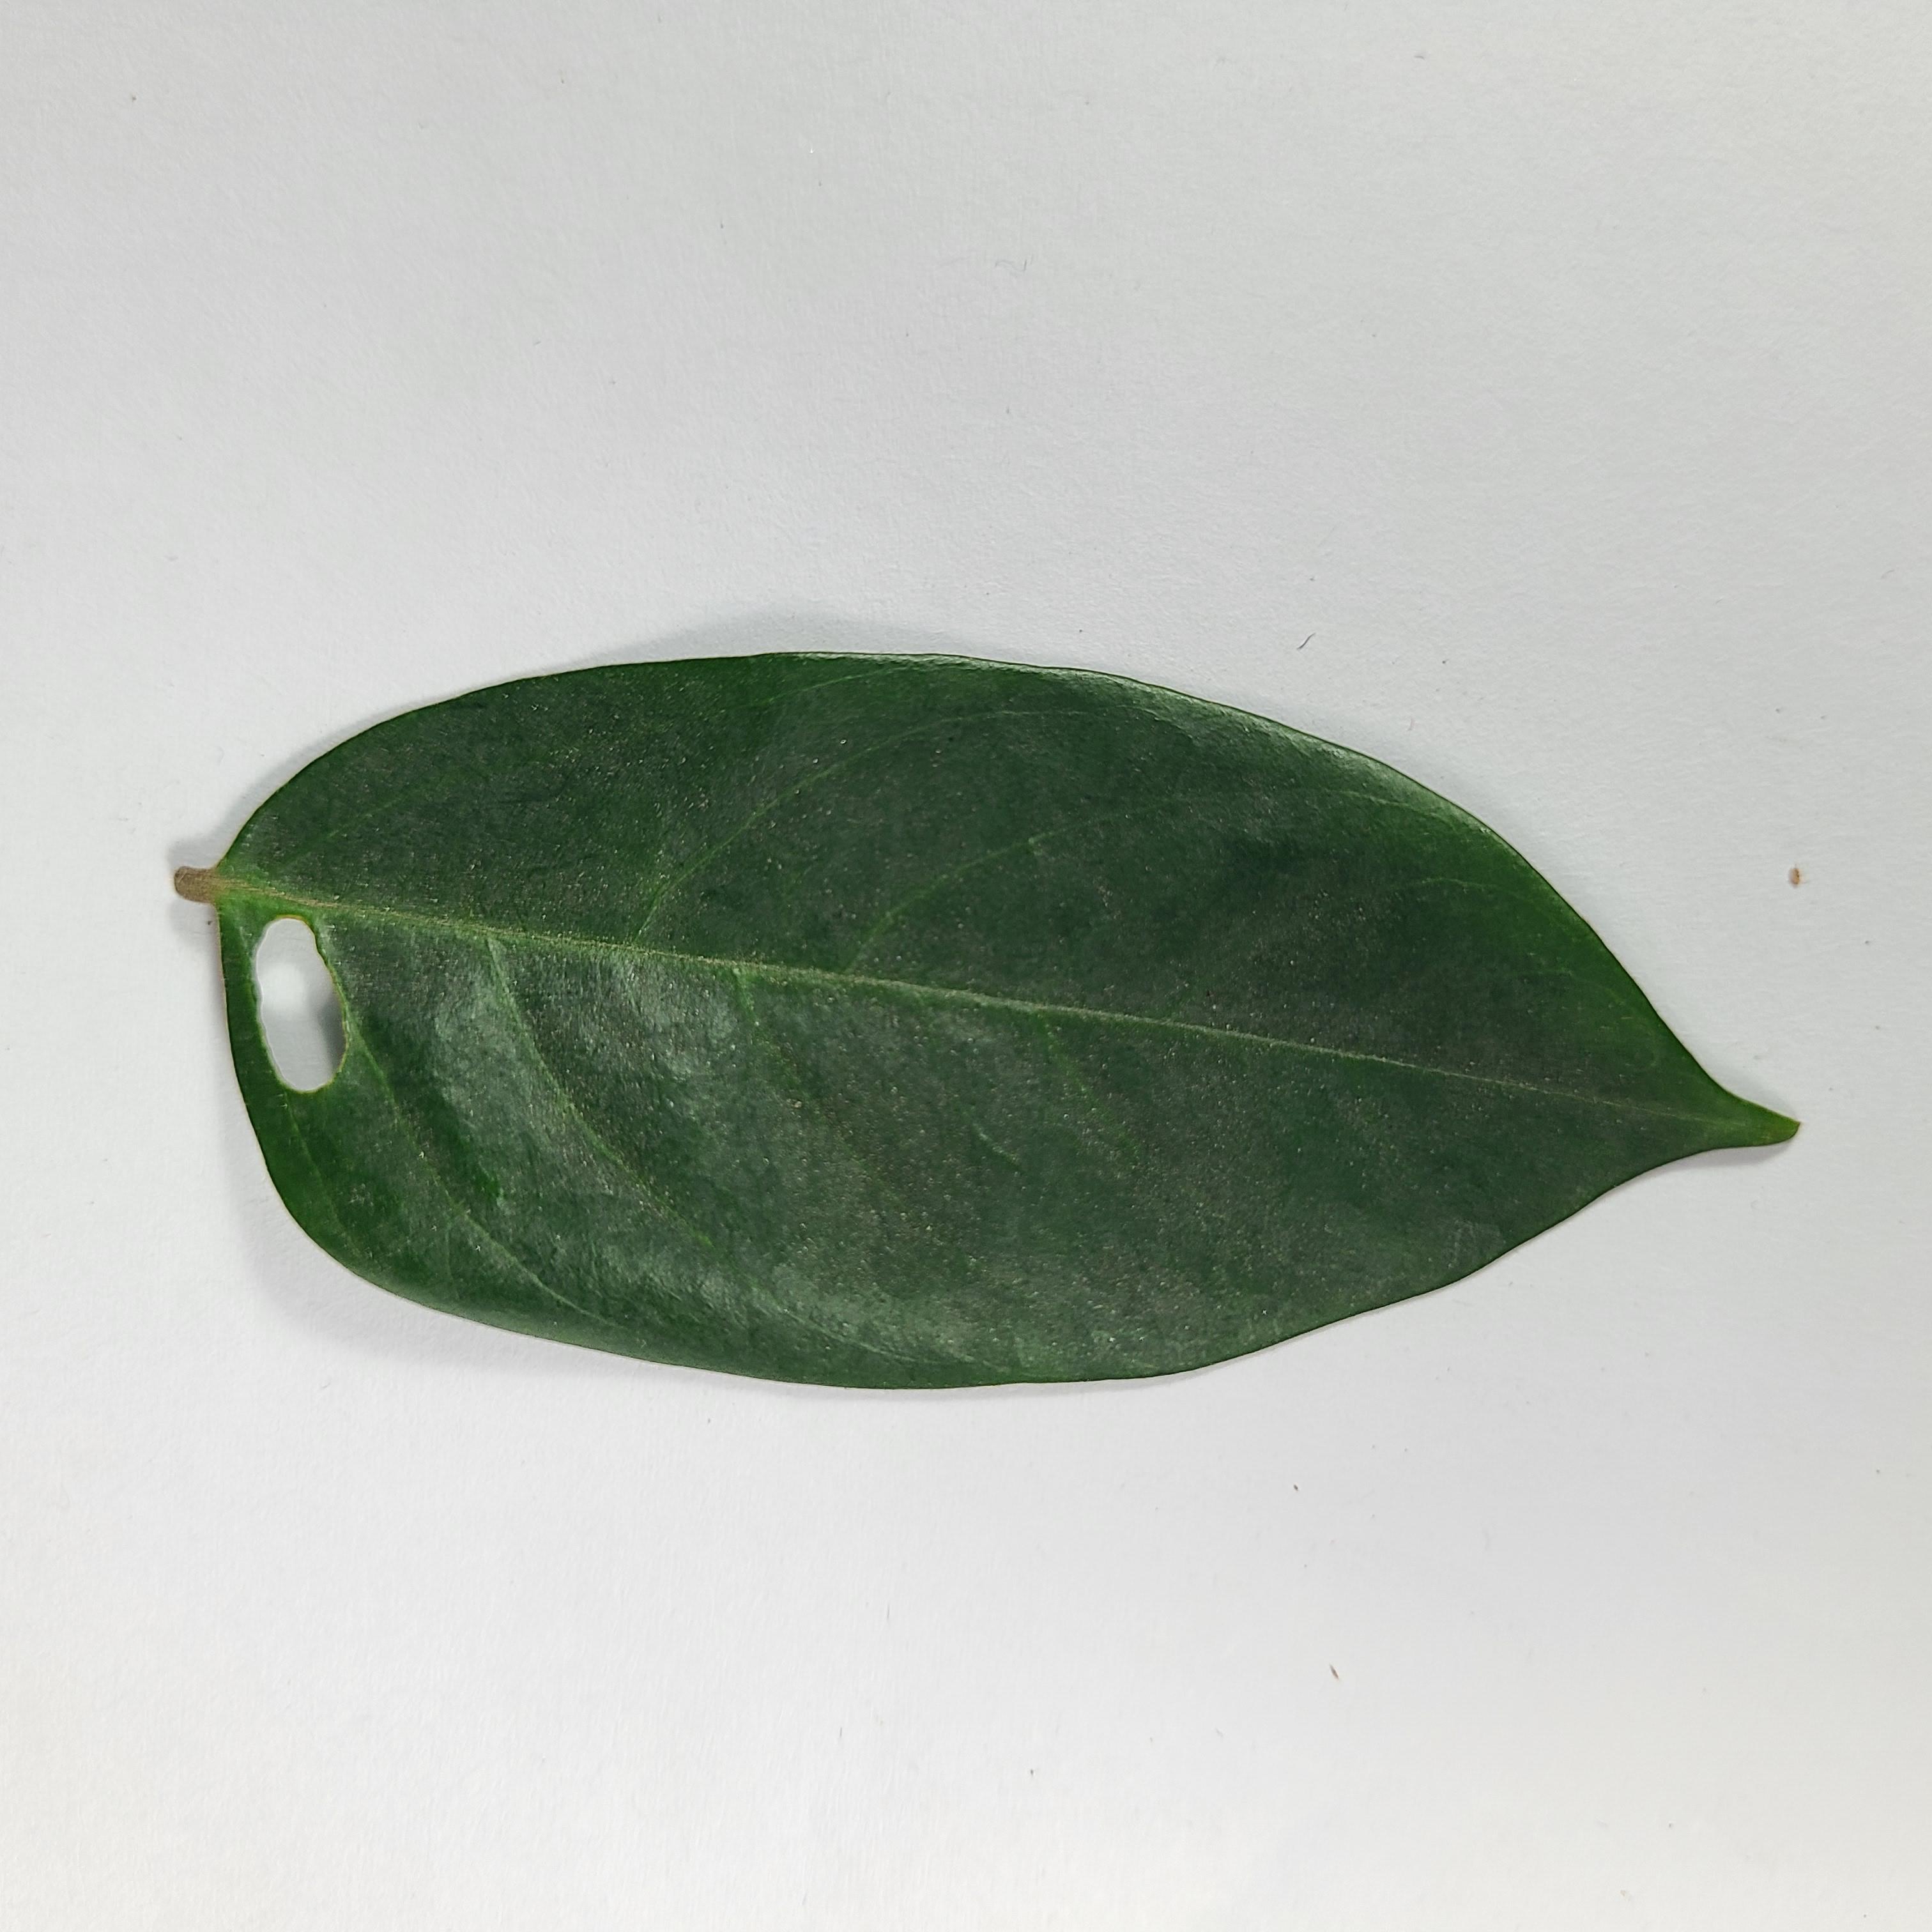
Label: Insect Hole leaves